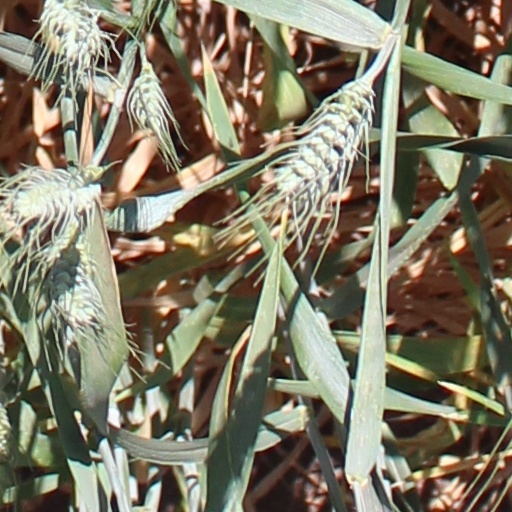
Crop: wheat